Vorarlberg

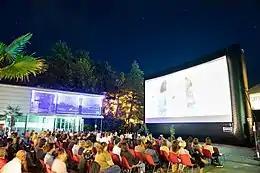
Open-air screening at the Alpinale short film festival (2020)

The influence of the Alemannic cuisine of neighbouring countries works more on Vorarlberg cuisine than Austrian cuisine. Cheese and other dairy products play a major role in traditional Vorarlberg meals. Typical dishes from the Vorarlberg region are: "Käsespätzle" or "Käsknöpfle" (noodles of flour and eggs with cheese and onion), "Riebel" (dish of corn and wheat semolina, served spicy or sweet), "Flädlesuppe" (broth with savoury pancake strips), "Grumpara mit Käs" (peel pastry with cheese), "Öpfelküachle" (apples baked in pancake dough, topped with sugar and cinnamon). "Mostbröckle" (pickled and smoked sausage), originally from Switzerland, is also a very popular product.